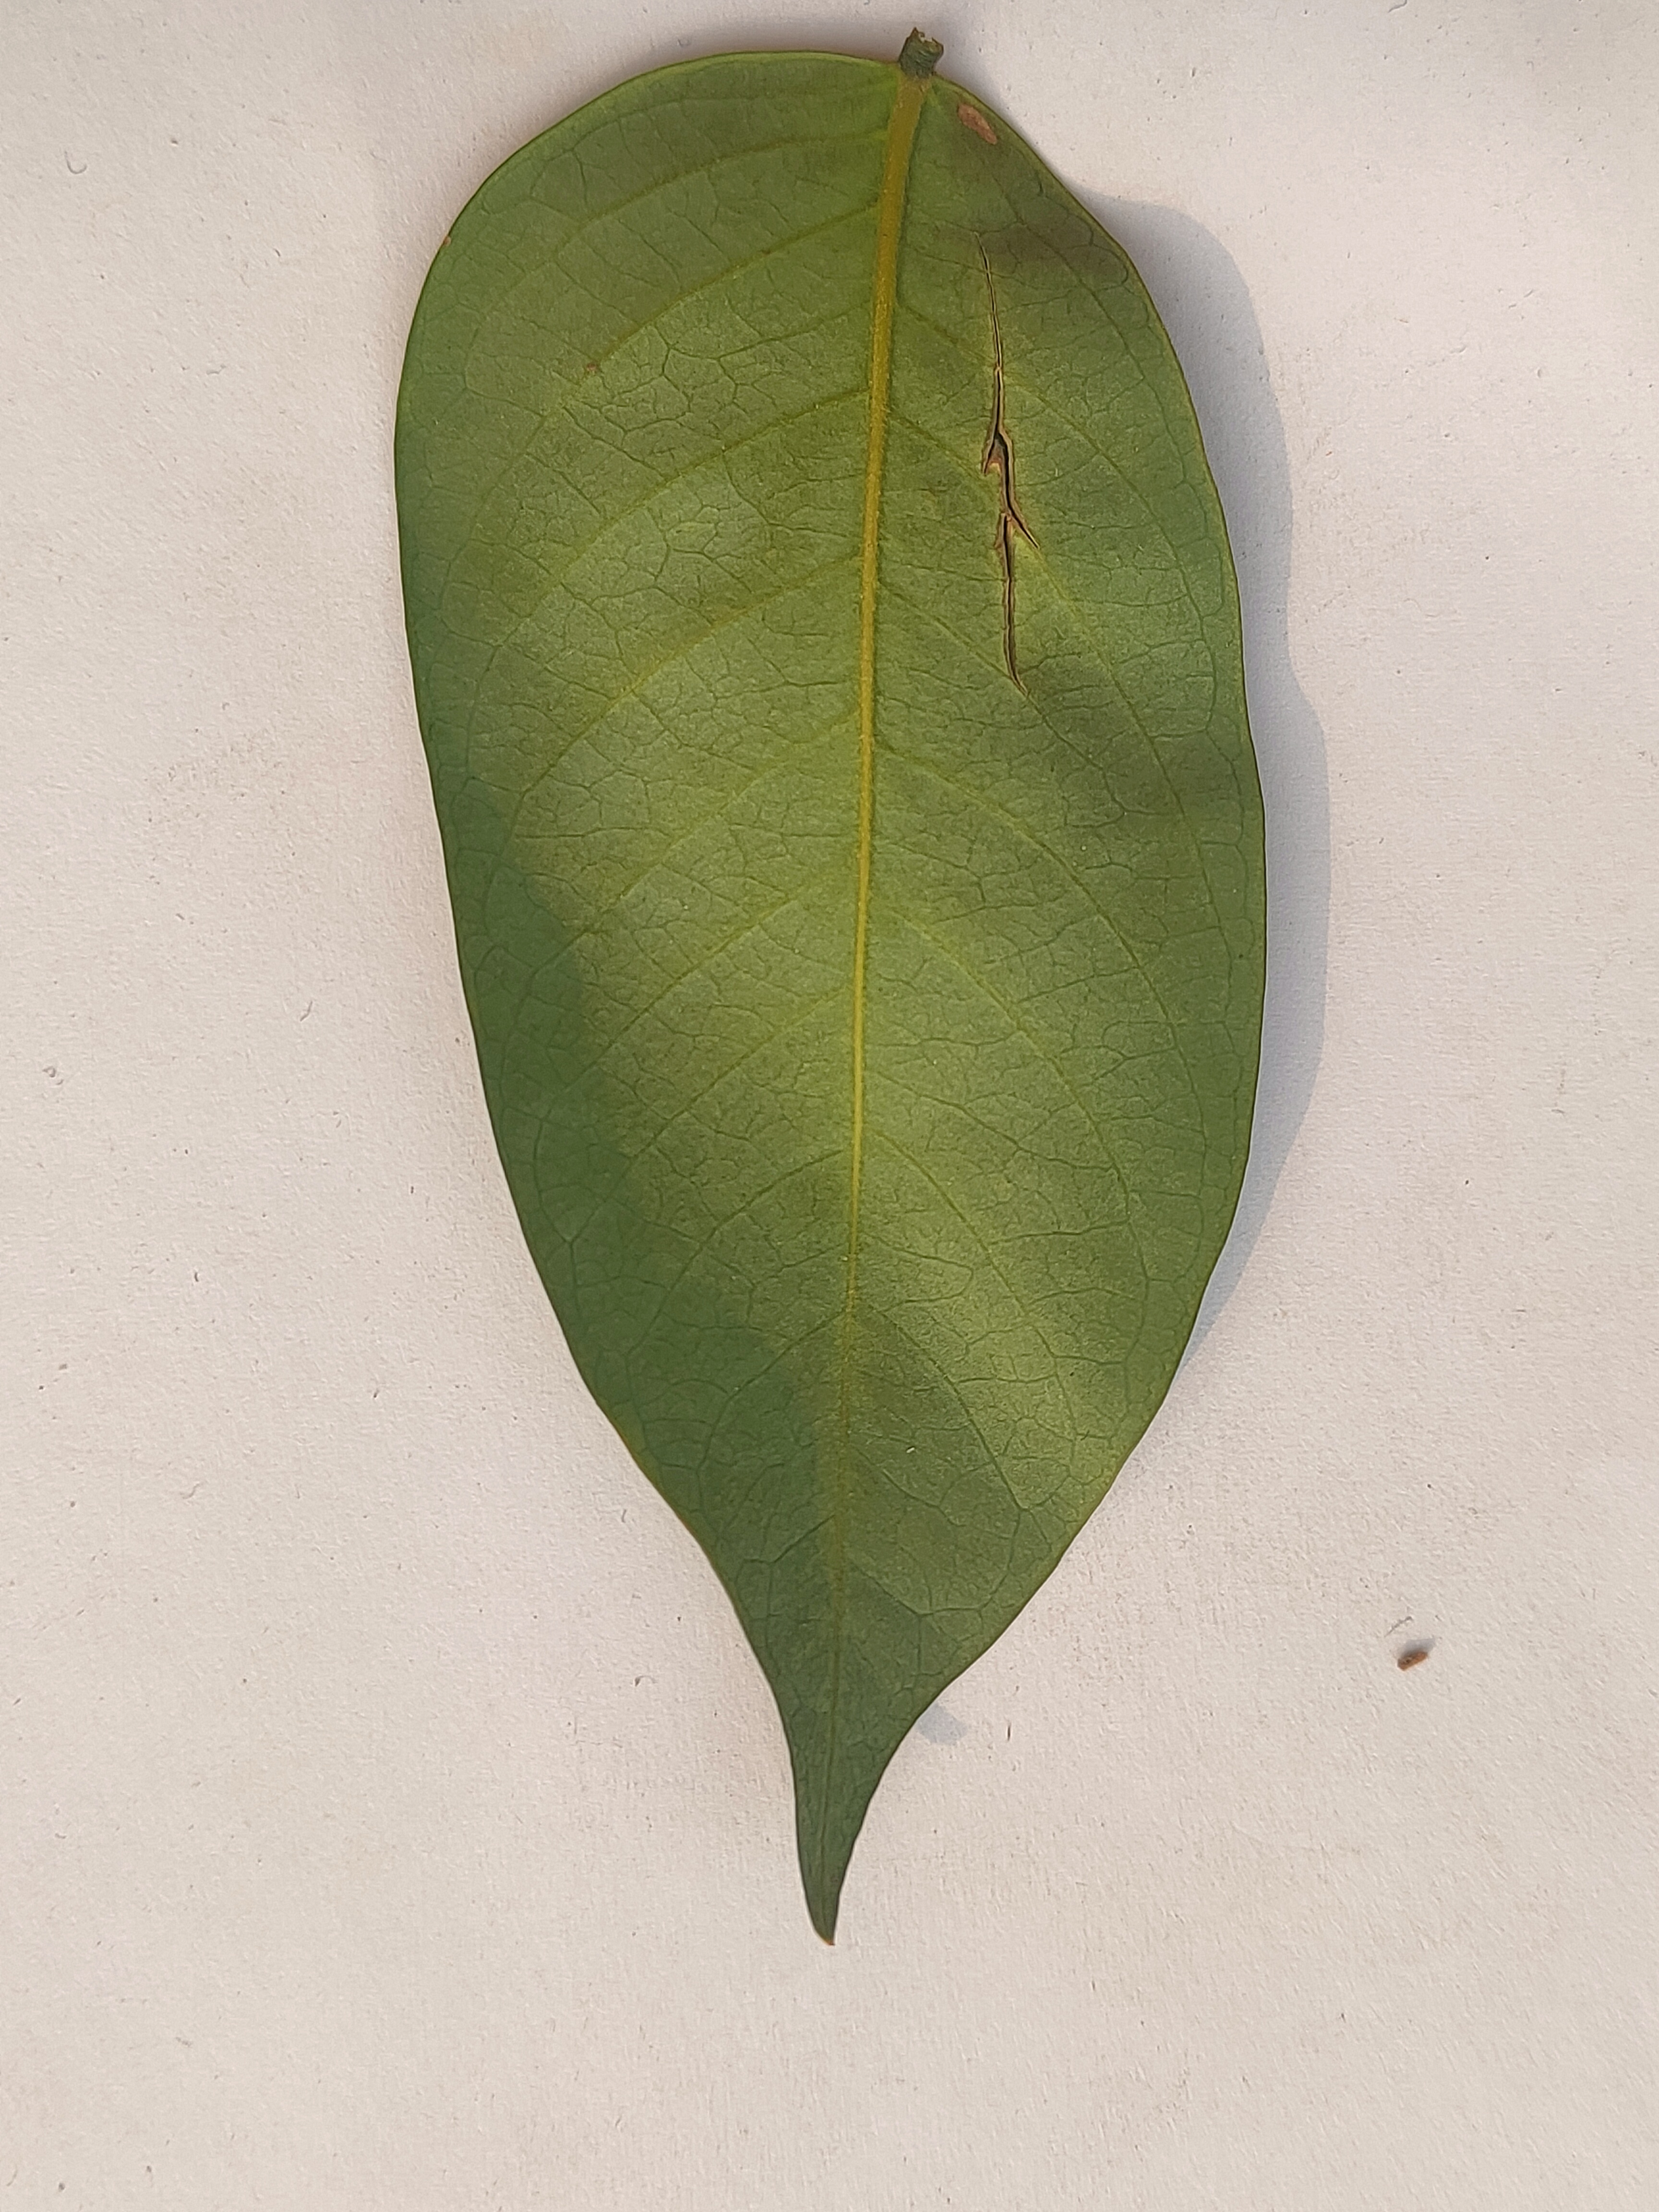
Leaf variety: Star Fruit